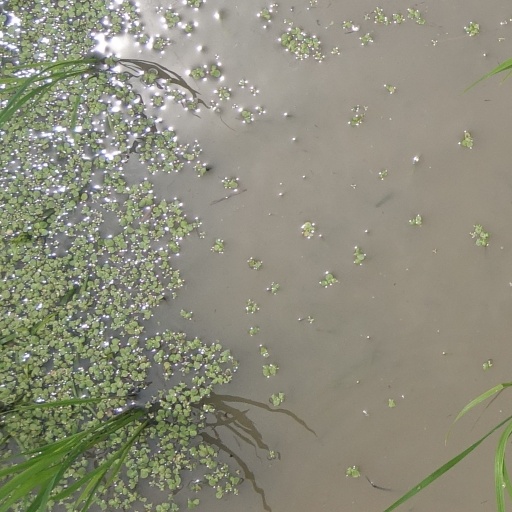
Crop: rice